Greater Madawaska

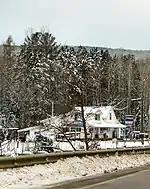
Griffith

The largest communities in the township are the villages of Calabogie and Griffith. The municipal offices are located in Calabogie. Other communities in the township include Ashdad, Barrett Chute, Barryvale, Black Donald, Camel Chute, Hurds Lake, Lower Dacre, Matawatchan, Mount St. Patrick, Springtown, Spruce Hedge and Wilson.